Poplar HARCA

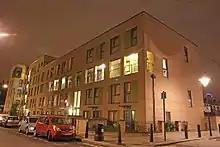
Brownfield Estate after redevelopment, 2014

Poplar HARCA (Housing and Regeneration Community Association) is a housing association in London, England. It is the landlord of about 9,000 homes in the East London area, a quarter of which have been sold leasehold; the remainder are let on assured tenancies at subsidised rent levels.